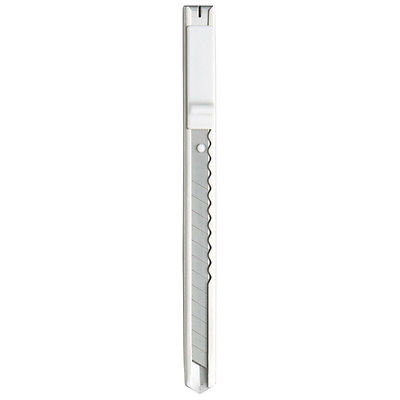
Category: stapler